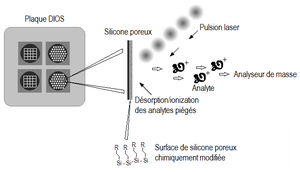
Schéma de la configuration expérimentale d’un système DIOS-MS
La désorption-ionisation sur silicium est une méthode de désorption laser douce utilisée pour générer des ions en phase gazeuse pour la spectrométrie de masse.